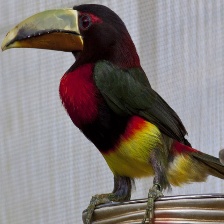
Species: IVORY BILLED ARACARI
Scientific name: PTEROGLOSSUS AZARA
ImageNet parent category: toucan